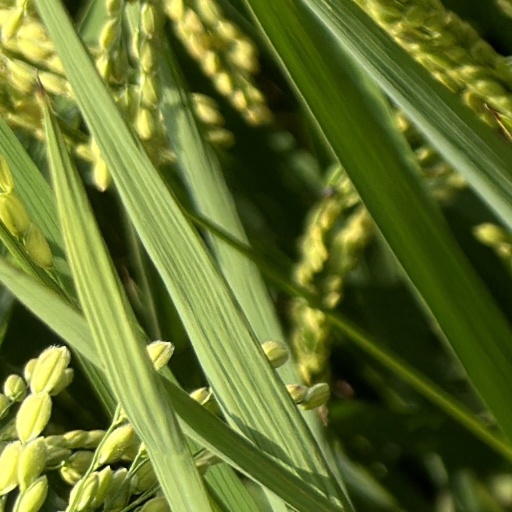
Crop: rice